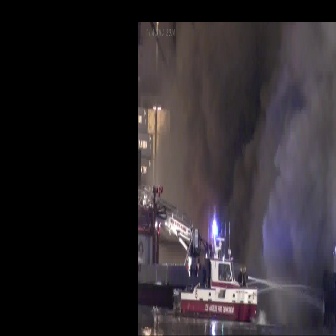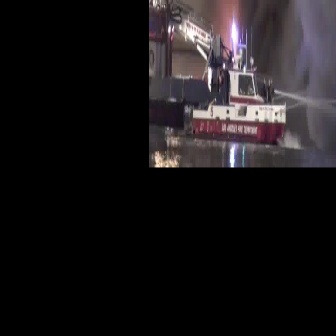
  Please identify the target specified by the bounding box [172,236,257,321] in the first image and locate it in the second image. Return the coordinates in [x_min,y_min,x_max,y_max] format.
Answer: [182,41,285,144]